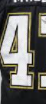
Number: 4